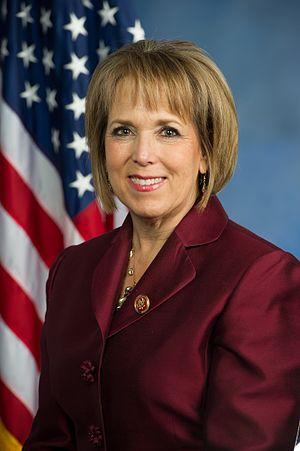
Michelle Lujan Grisham, née le 24 octobre 1959 à Los Alamos, est une femme politique américaine, membre du Parti démocrate et gouverneur du Nouveau-Mexique depuis 2019. Elle est auparavant élue à la Chambre des représentants des États-Unis de 2013 à 2018.
Le Nouveau-Mexique est un État du sud-ouest des États-Unis, bordé à l'ouest par l'Arizona, au nord par le Colorado, à l'est par le Texas et au sud par les États mexicains de Chihuahua et de Sonora. Faisant partie des quatre États des Four Corners, le Nouveau-Mexique a une superficie de 314 926 km² et est peuplé de 2 059 179 habitants. Sa forme est proche d'un carré de 550 km de côté. La capitale de l’État est Santa Fe, et la plus grande ville est Albuquerque.
Le gouverneur du Nouveau-Mexique est le chef de la branche exécutive du gouvernement de l'État américain du Nouveau-Mexique.
Les représentants du Nouveau-Mexique sont les membres de la Chambre des représentants des États-Unis élus pour l'État du Nouveau-Mexique.